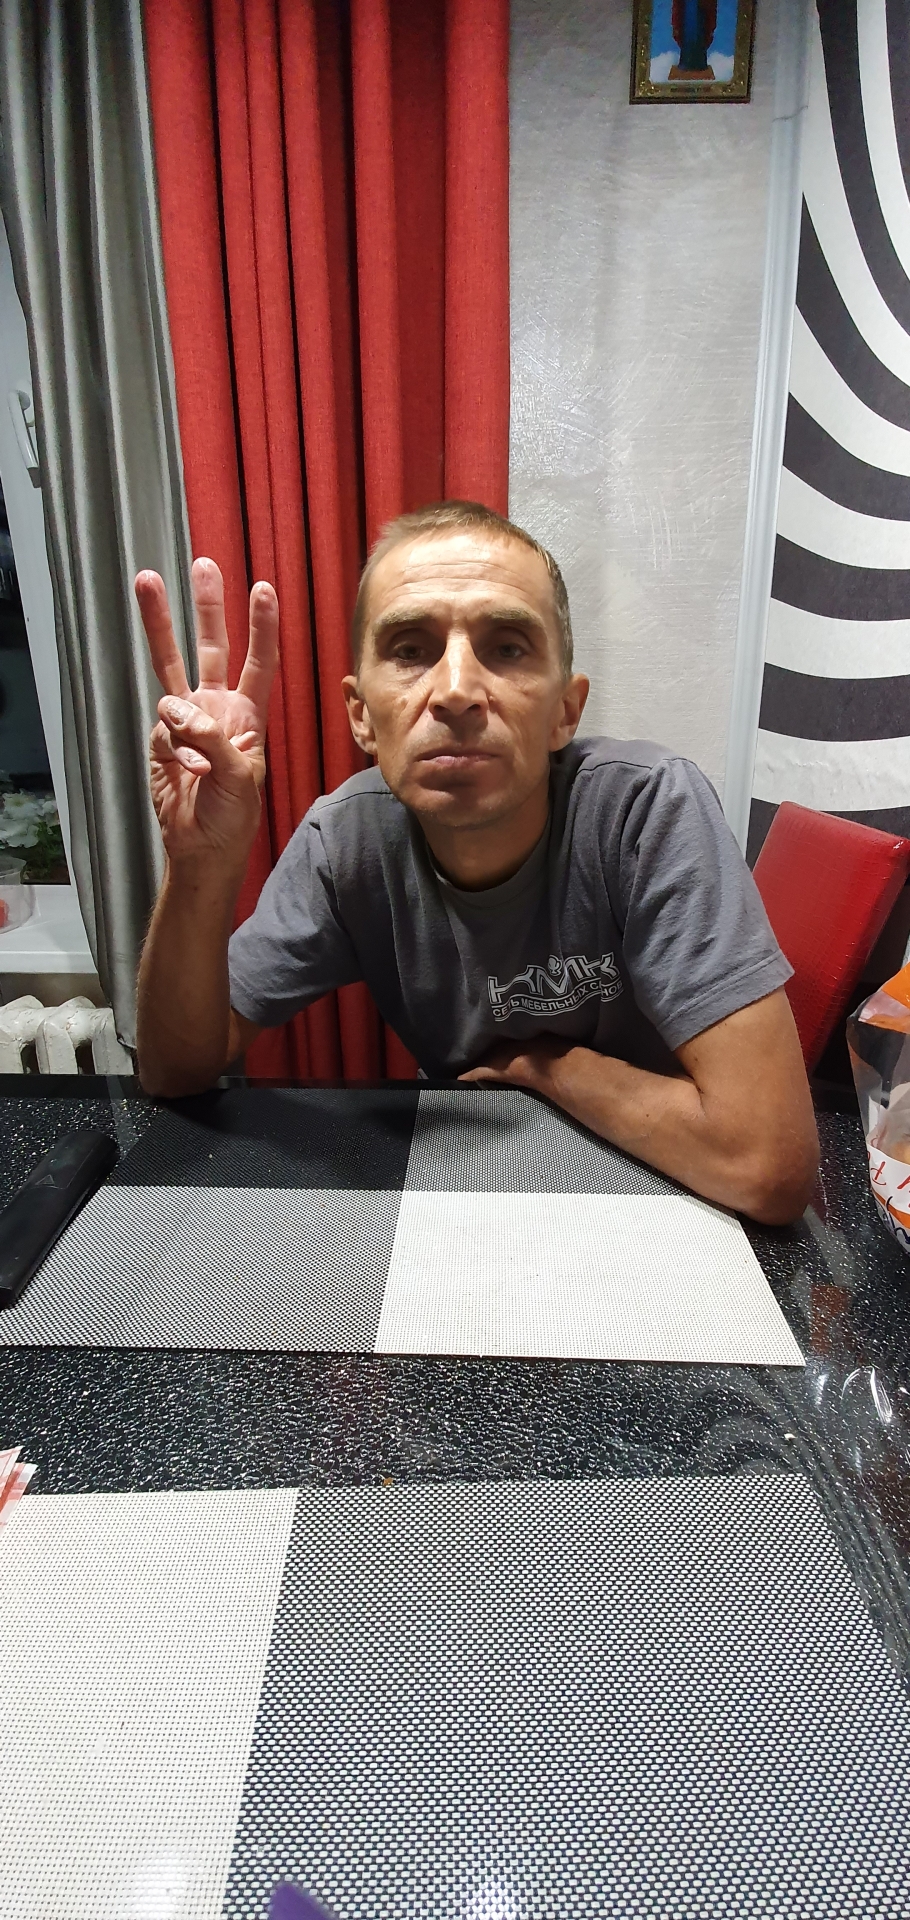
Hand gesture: three